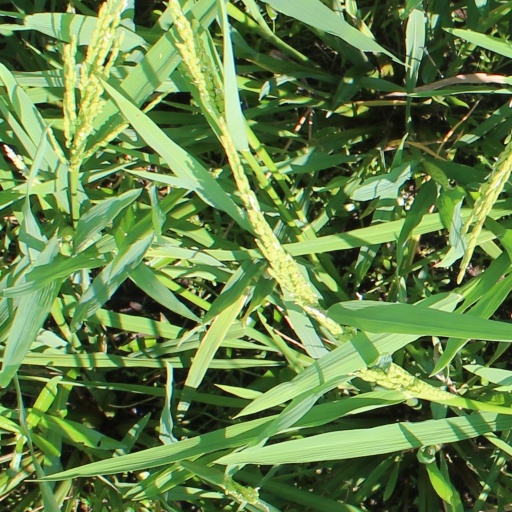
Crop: rice